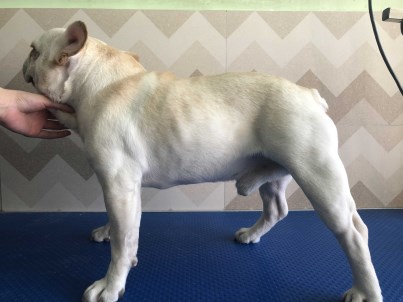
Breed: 1121-n000002-French_bulldog